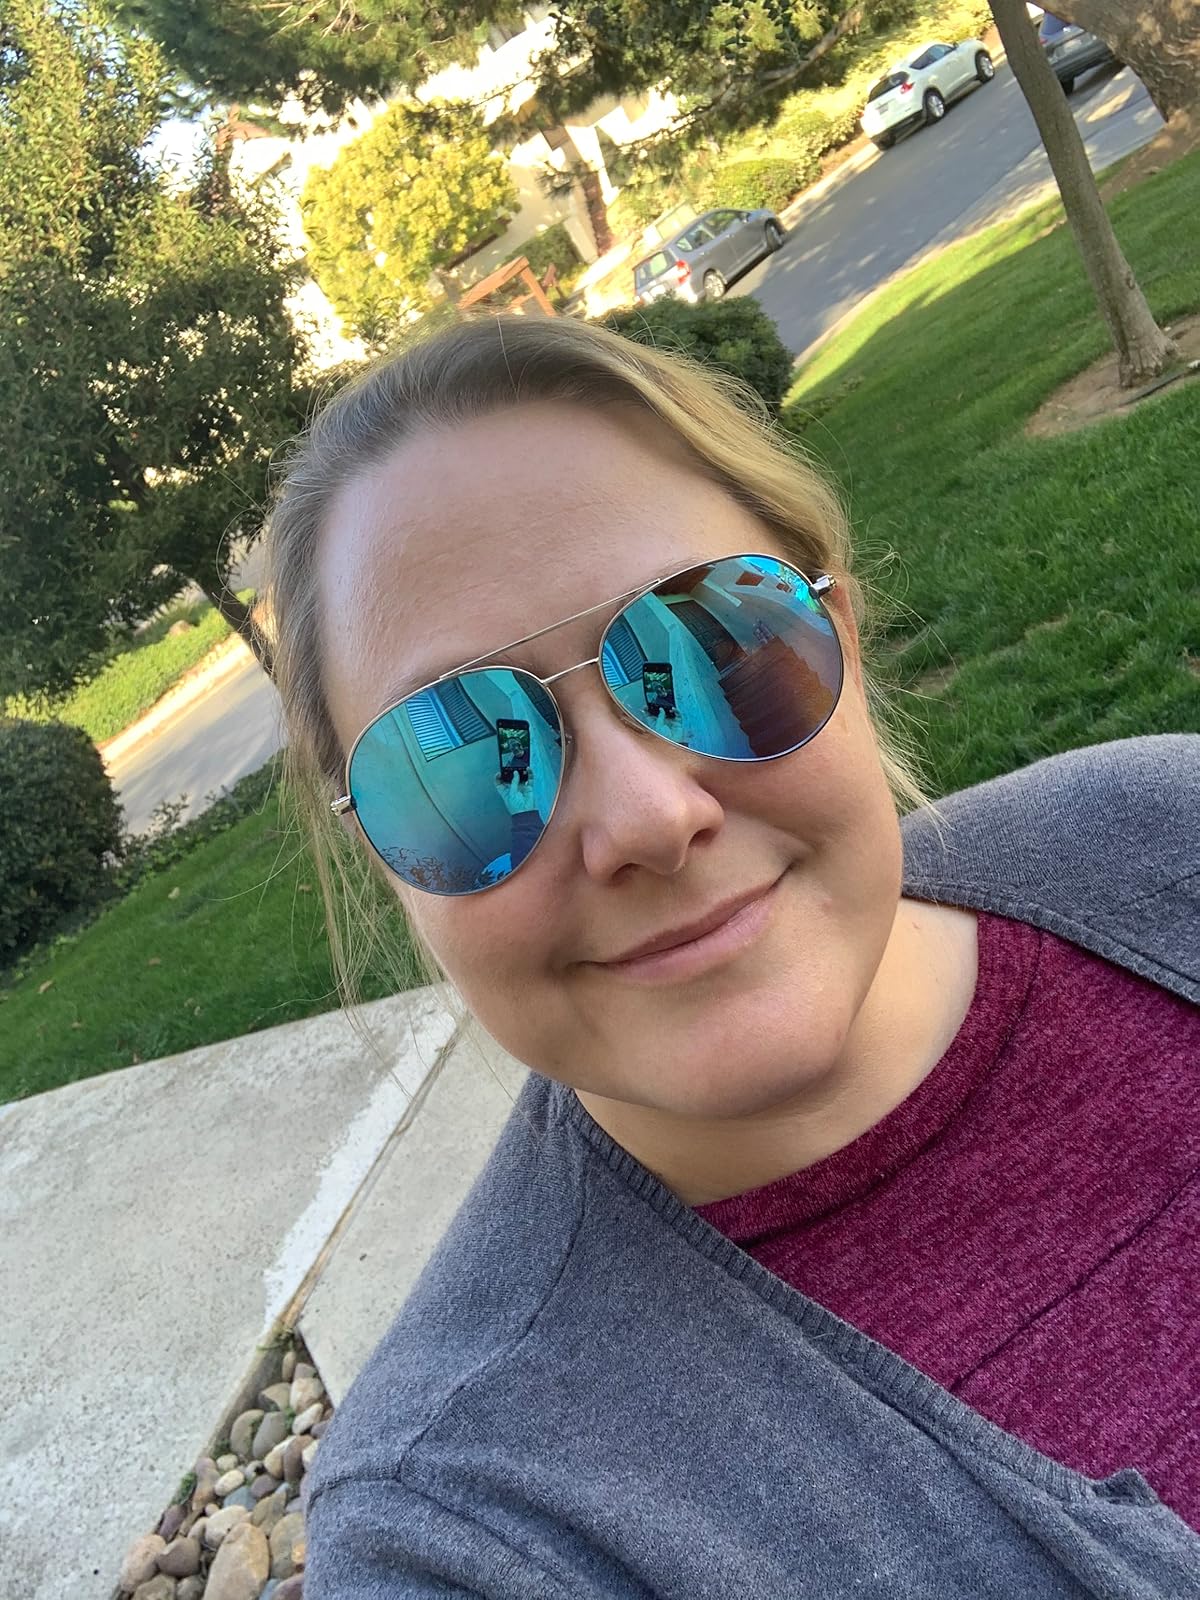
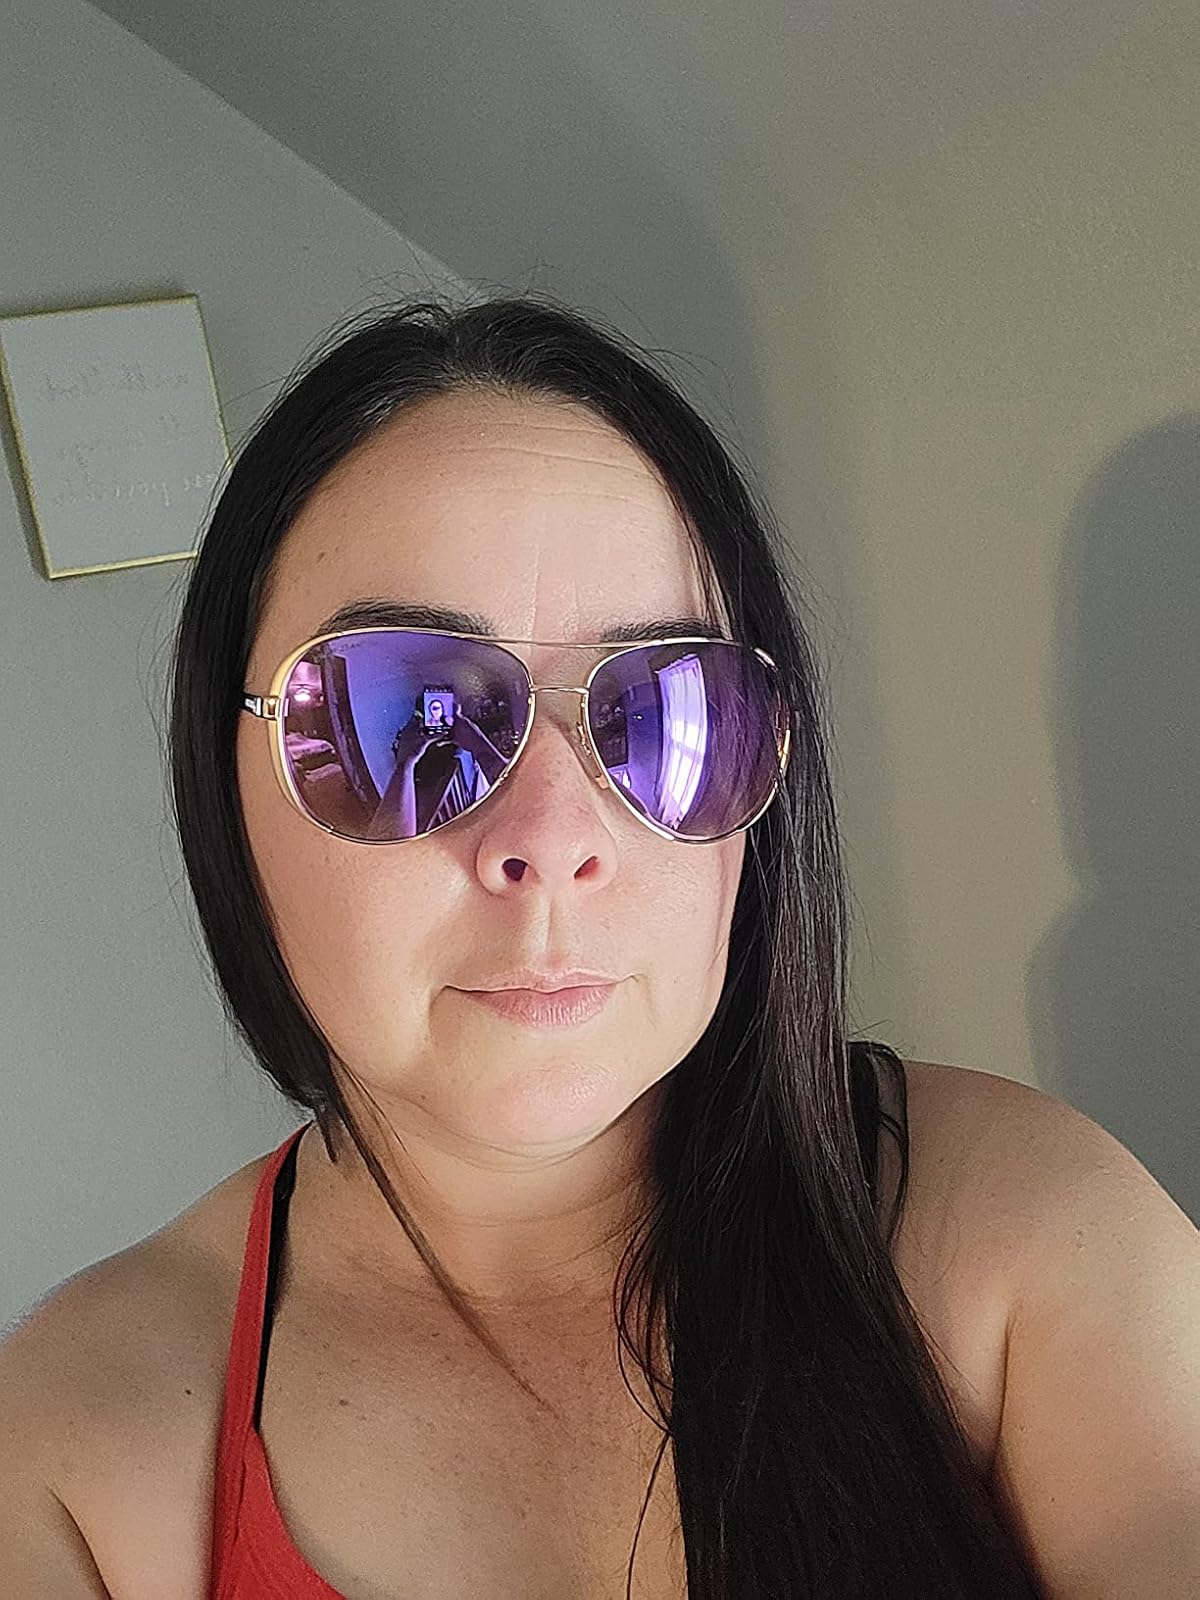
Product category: accessories_sunglasses
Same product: no